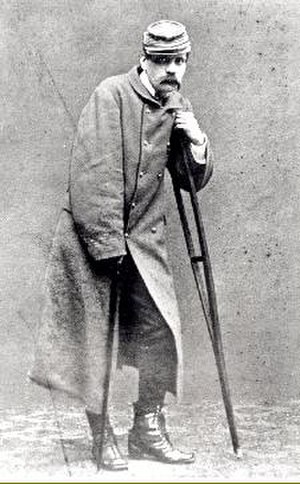
Charles Costa de Beauregard
de Beauregard, efter at have været såret i Slaget om Bethoncourt i 1871.
Charles-Albert Costa de Beauregard var en fransk historiker og politiker. Han kæmpede også i den Den fransk-preussiske krig. Hans vigtigste værker var en trilogi om kong Karl Albert af Sardinien samt et historisk værk omhandlende fyrstehuset Savoie.